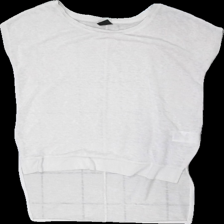
View: front
Type: Top
Category: Ladies
Brand: Gina Tricot
Colors: Beige
Material: 100% polyester
Cut: Regular
Size: XS
Season: Summer
Damage: pulled thread
Damage location: bottom center
Price range: <50
Recommended usage: Export